Larry Boggs

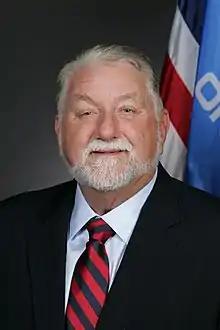

Larry Boggs (born September 4, 1946) is an American politician who served as a member of the Oklahoma Senate for the 7th district from 2012 to 2021.